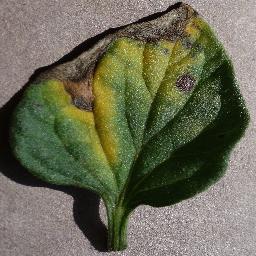
Label: Tomato___Early_blight